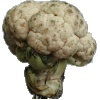
Label: cauliflower